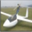
Label: airplane